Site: brandenburg
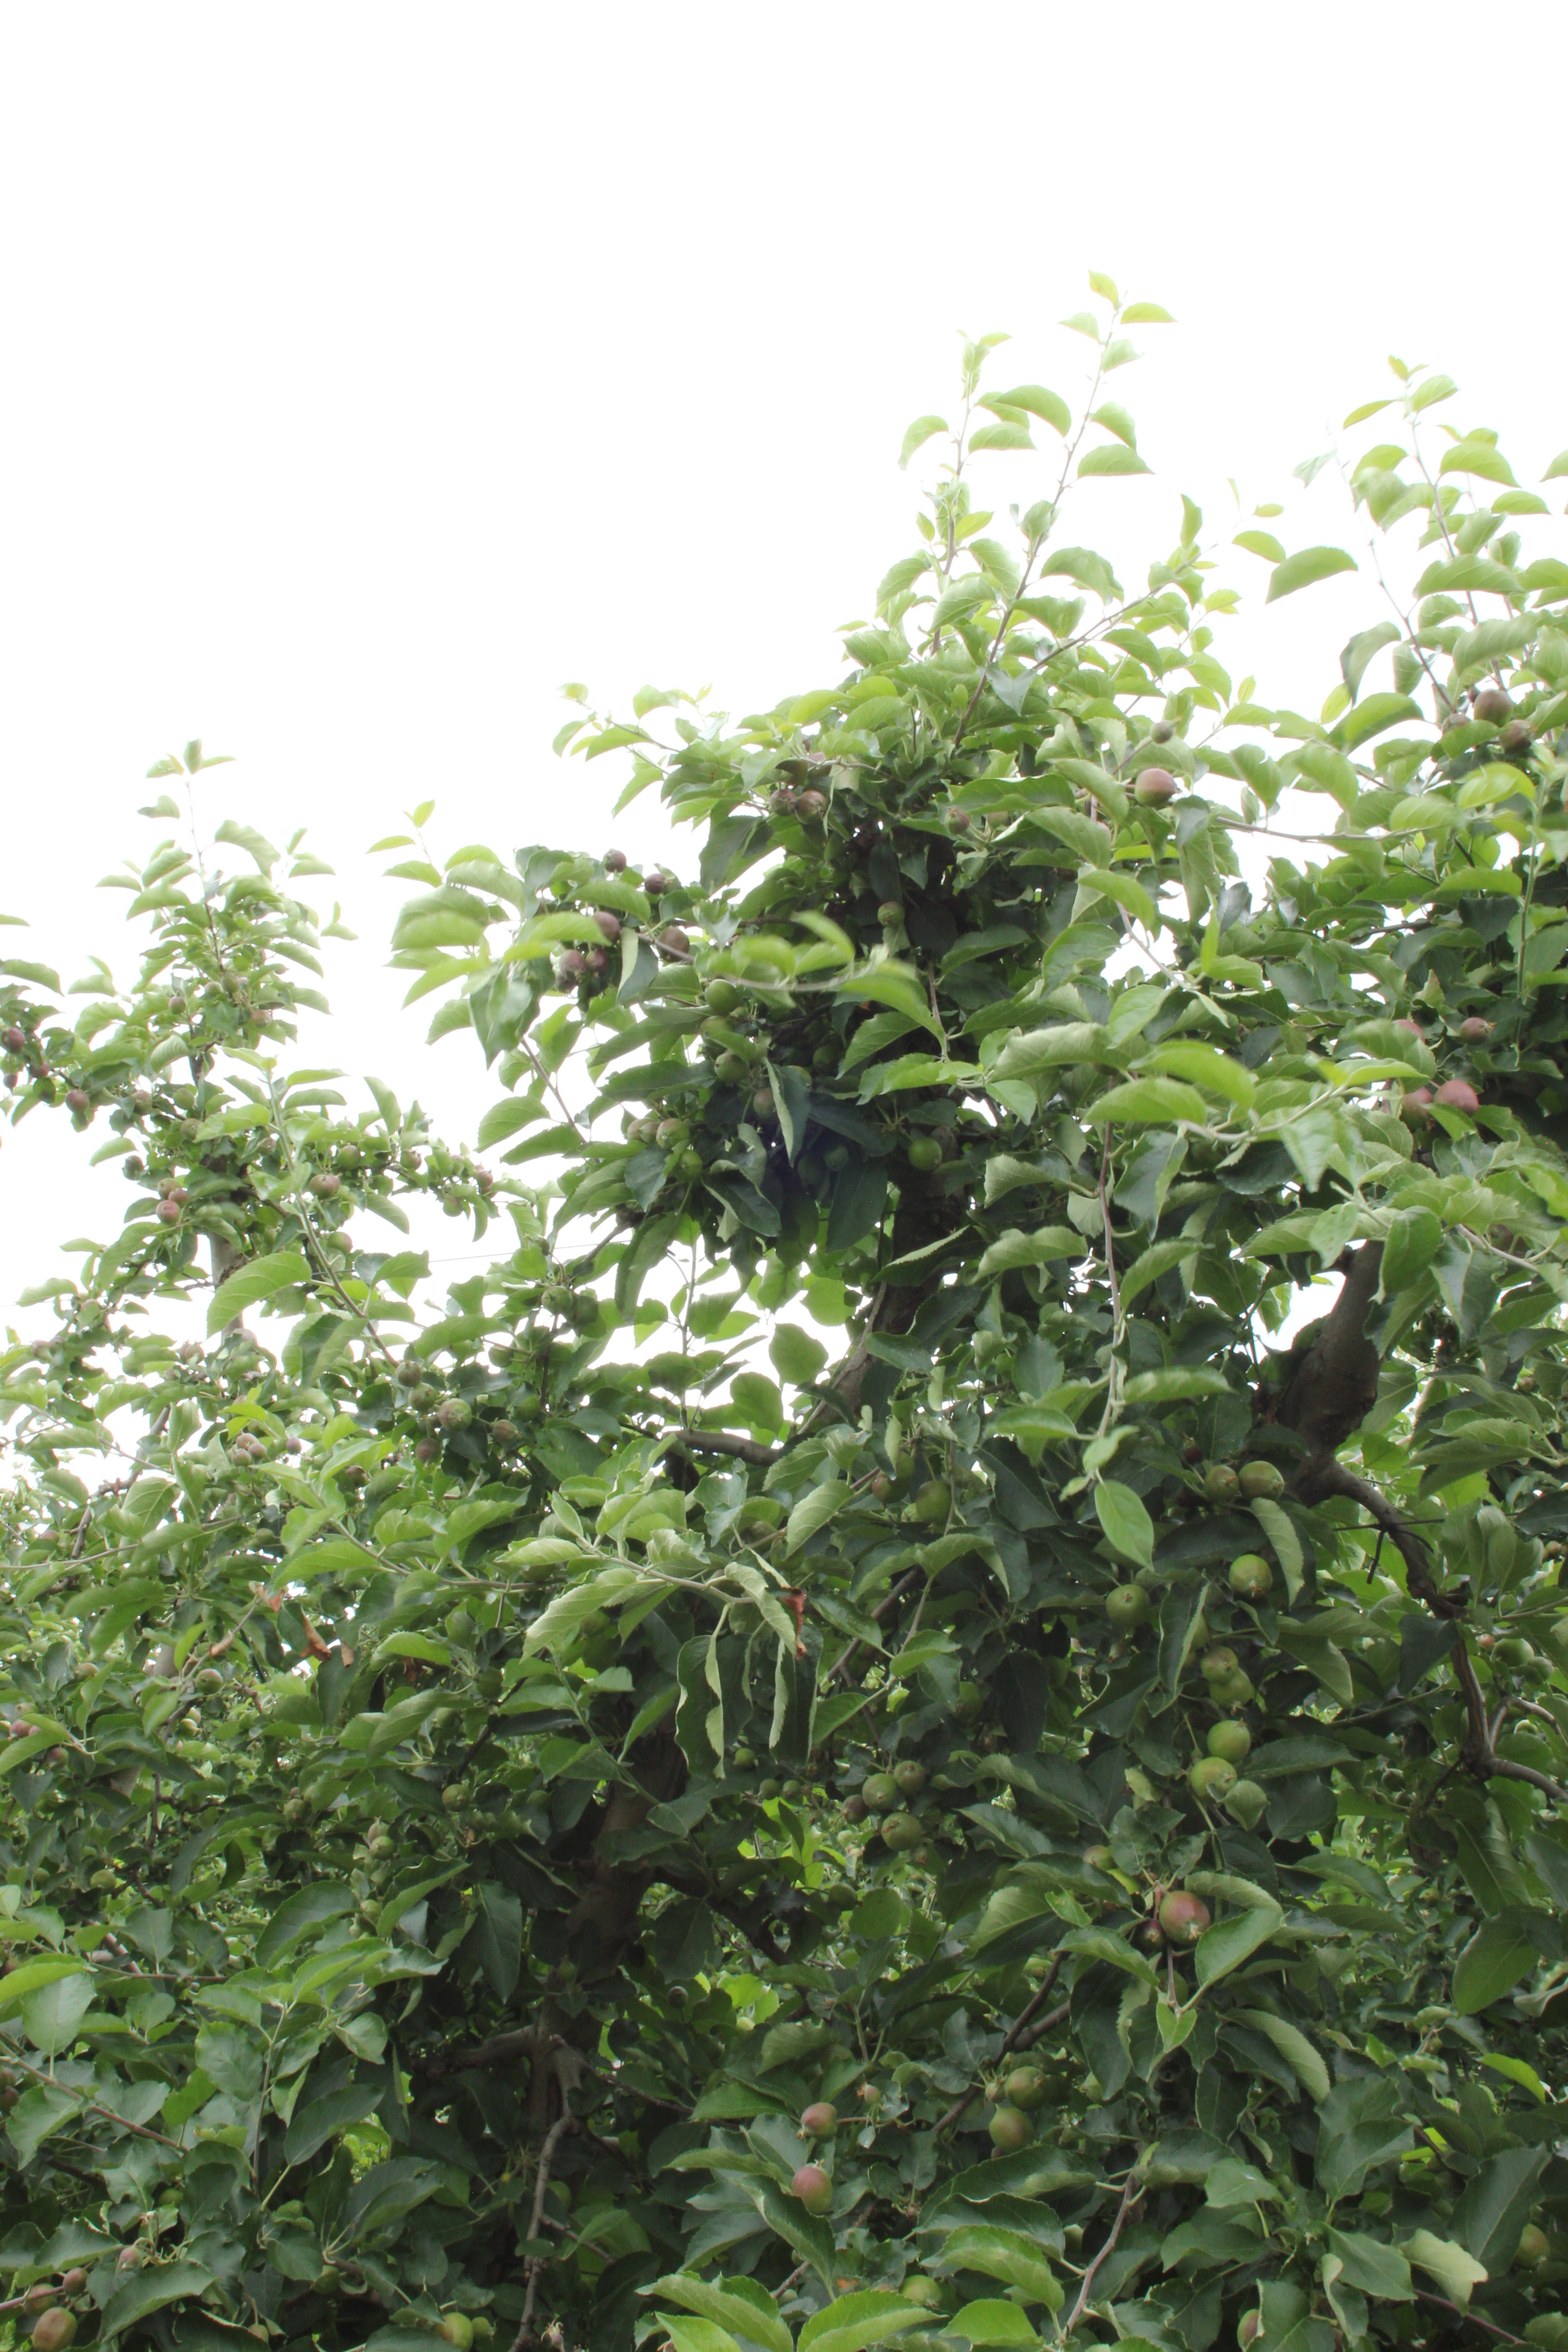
Growth stage (BBCH 73): Development of fruit